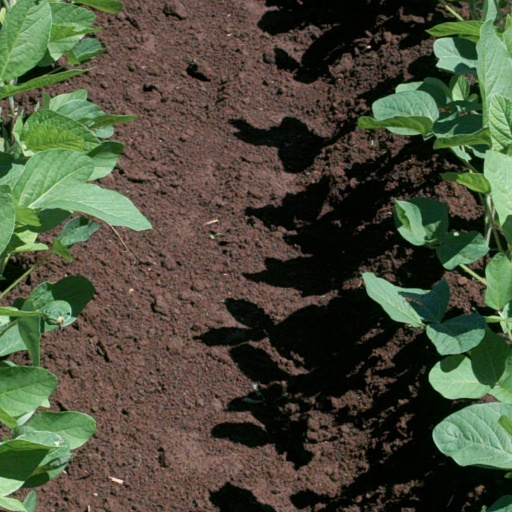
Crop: soybean